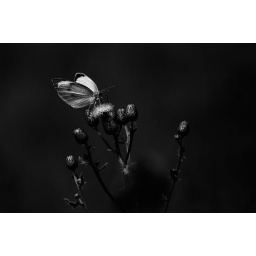
Just a butterfly in black and white